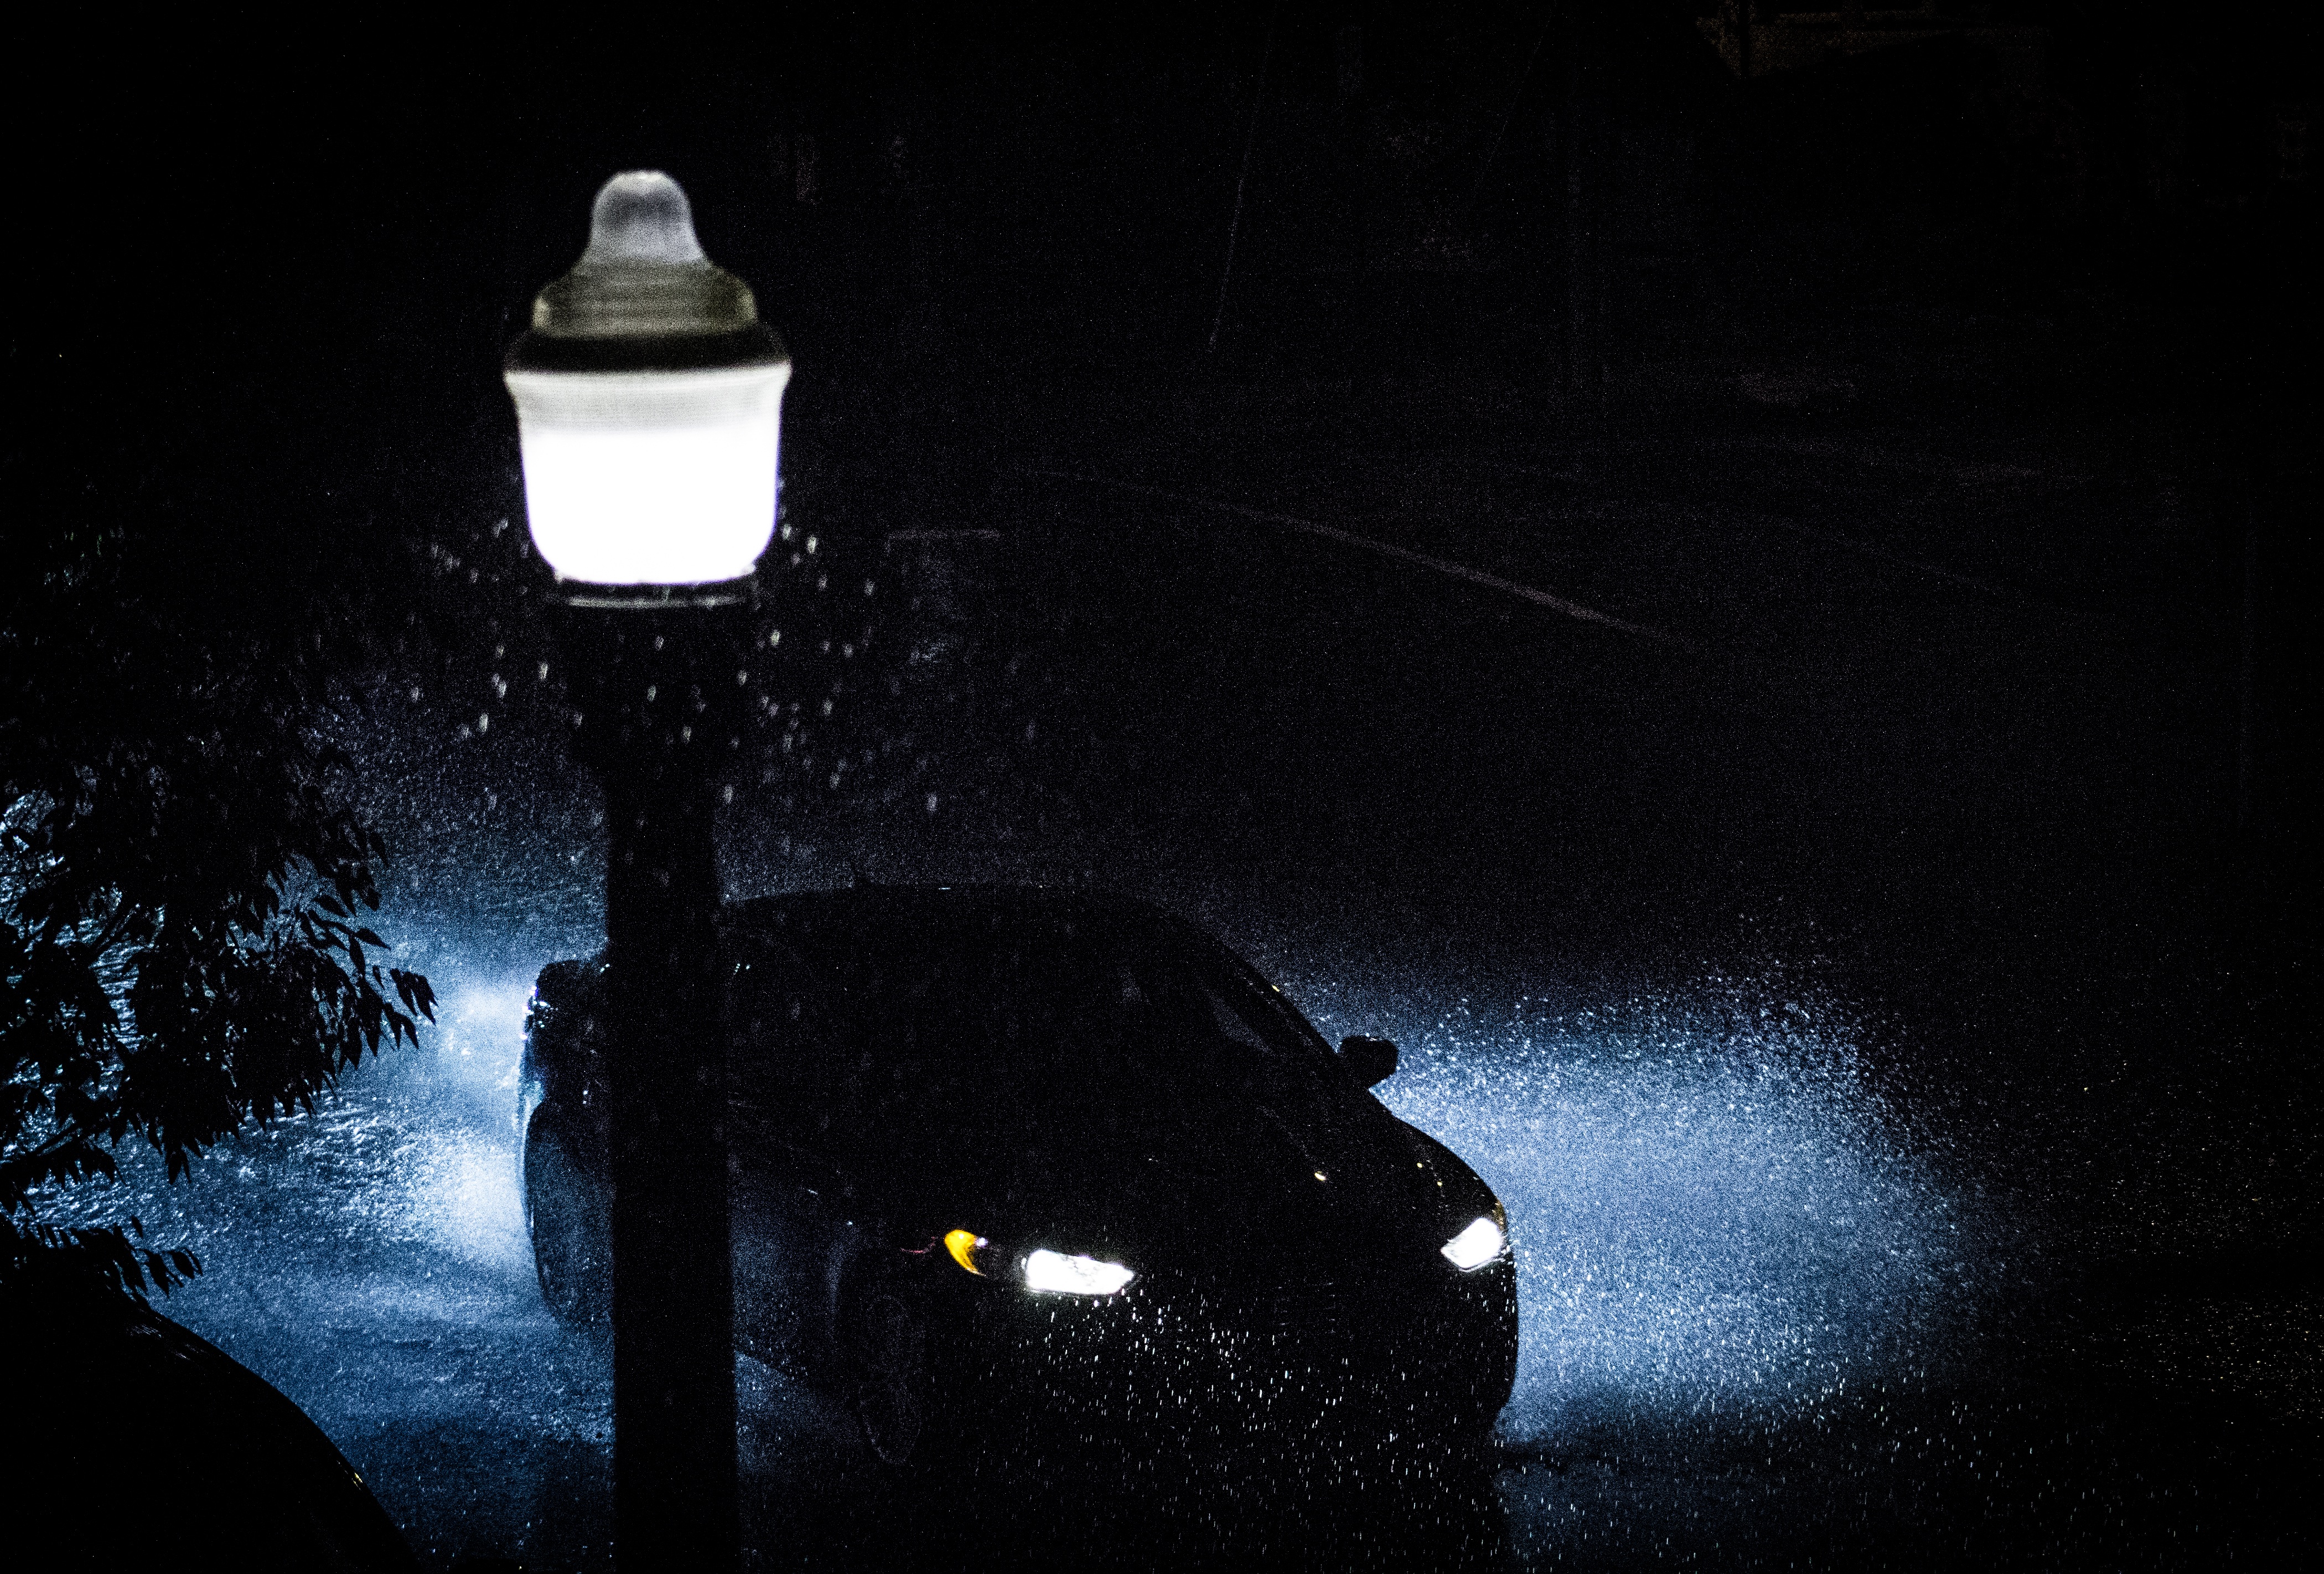
light, night, atmosphere, reflection, space, darkness, street light, black, lighting, moonlight, outer space, midnight, screenshot, astronomical object, computer wallpaper